Banchory Ternan East Church

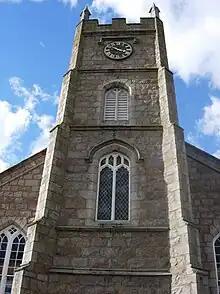
Banchory Ternan East Church

Banchory Ternan East Parish Church is a congregation of the Church of Scotland, a member of the Presbyterian Church. The church building is located in Station Road, Banchory, Kincardineshire, Scotland. The church today serves the east parish of the town of Banchory in Royal Deeside.